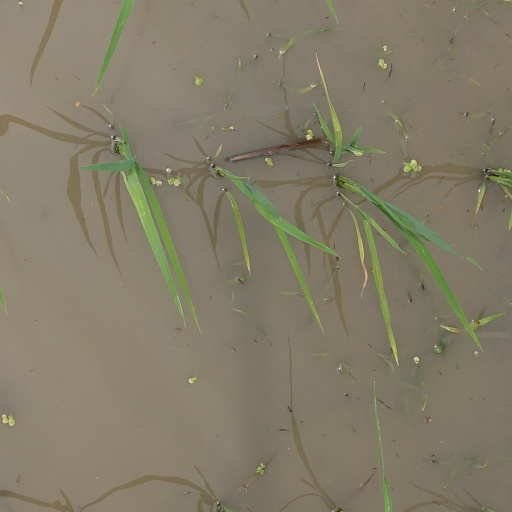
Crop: rice